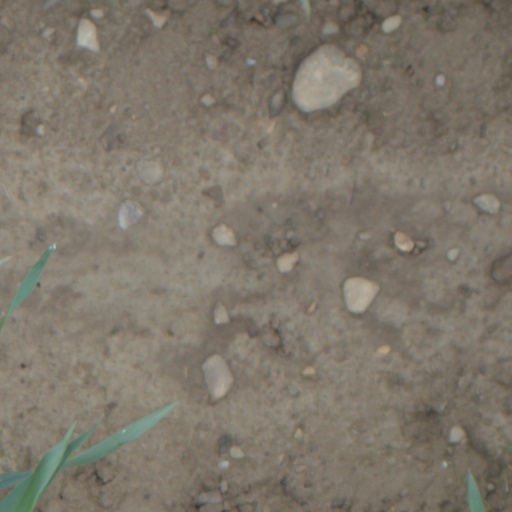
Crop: wheat